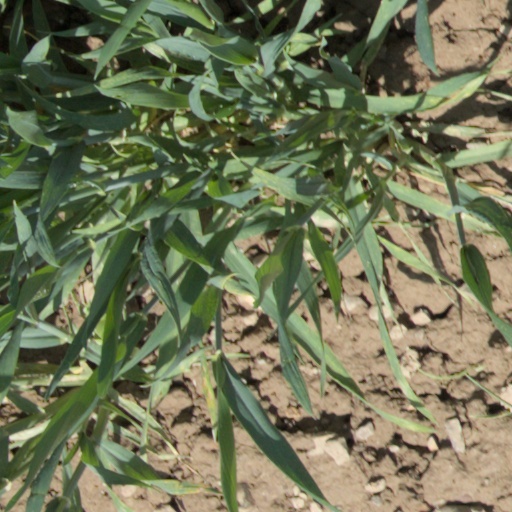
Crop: wheat